Arianta arbustorum

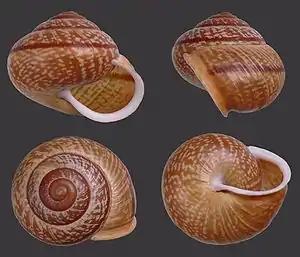
apertural view of the shell of "Arianta arbustorum" (top left); lateral view (top right); apical view (bottom left) and umbilical view (bottom right)

The shell is usually brown with numerous pale yellowish rows of spots and usually with a brown band above the periphery, occasionally yellowish, reddish or with greenish hue, weakly striated and with fine spiral lines on the upper side. The shell has 5-5.5 convex whorls with deep suture. The last whorl is slightly descending near the aperture. The aperture is with prominent white lip inside. The apertural margin is reflected. Umbilicus is entirely covered by the reflected columellar margin.